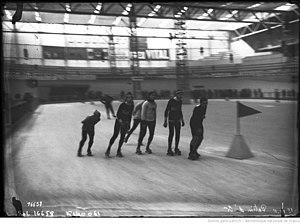
Photographie de presse prise durant le Patin d'or du 15 octobre 1911. Cette compétition de patin à roulettes se déroulait pendant 24 heures au Vélodrome d'hiver."
Le patinage à roulettes ou roller, est un mode de déplacement qui consiste à se déplacer sur des chaussures montées sur roues, appelées patins à roulettes ou rollers.
Le Vélodrome d’Hiver à Paris a été érigé en 1909 et détruit en 1959. On l'appelait familièrement le « Vél’ d’Hiv’ ». Il était situé rue Nélaton, dans le 15ᵉ arrondissement. Il est connu pour avoir été en 1942 le théâtre de la rafle du Vél’ d’Hiv’.